Kushiro Station (Shimane)

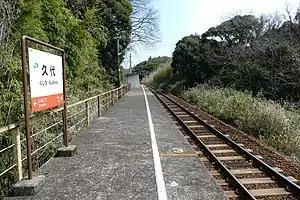
Kushiro Station in March 2020

is a passenger railway station in Hamada, Shimane Prefecture, Japan. It is operated by the West Japan Railway Company (JR West).